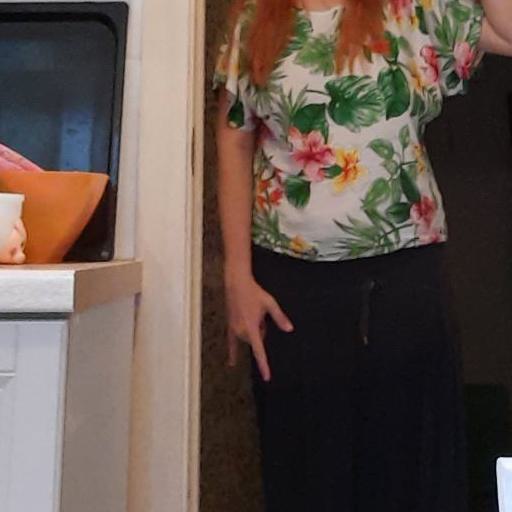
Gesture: no_gesture